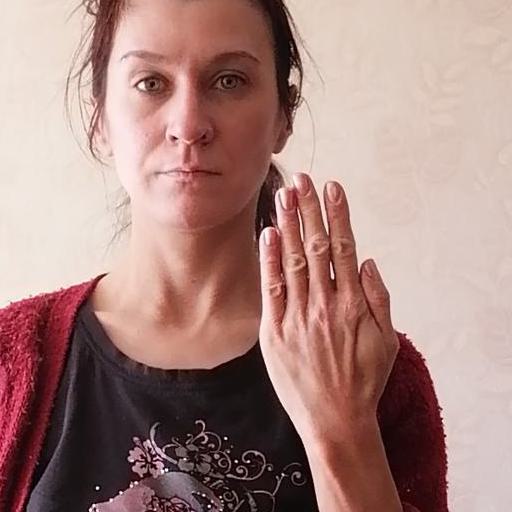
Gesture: stop_inverted